Stroop Report

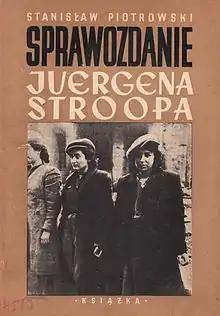
First book edition of the Stroop Report from 1948 by

The Report was a 125-page typed document, bound in black pebble leather, with 53 photographs. It consisted of the following sections: